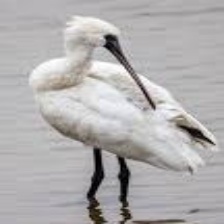
Species: BLACK FACED SPOONBILL
Scientific name: PLATALEA MINOR
ImageNet parent category: spoonbill